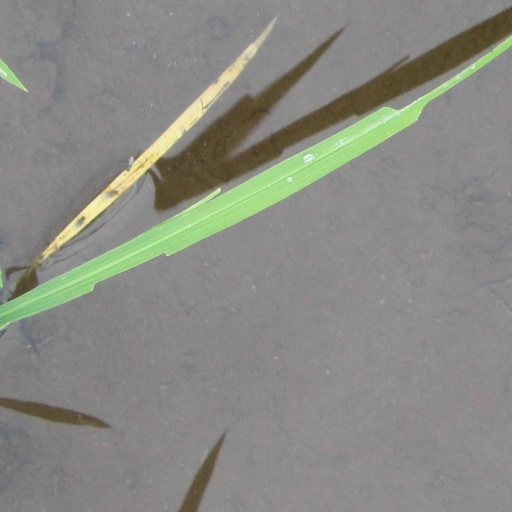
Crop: rice